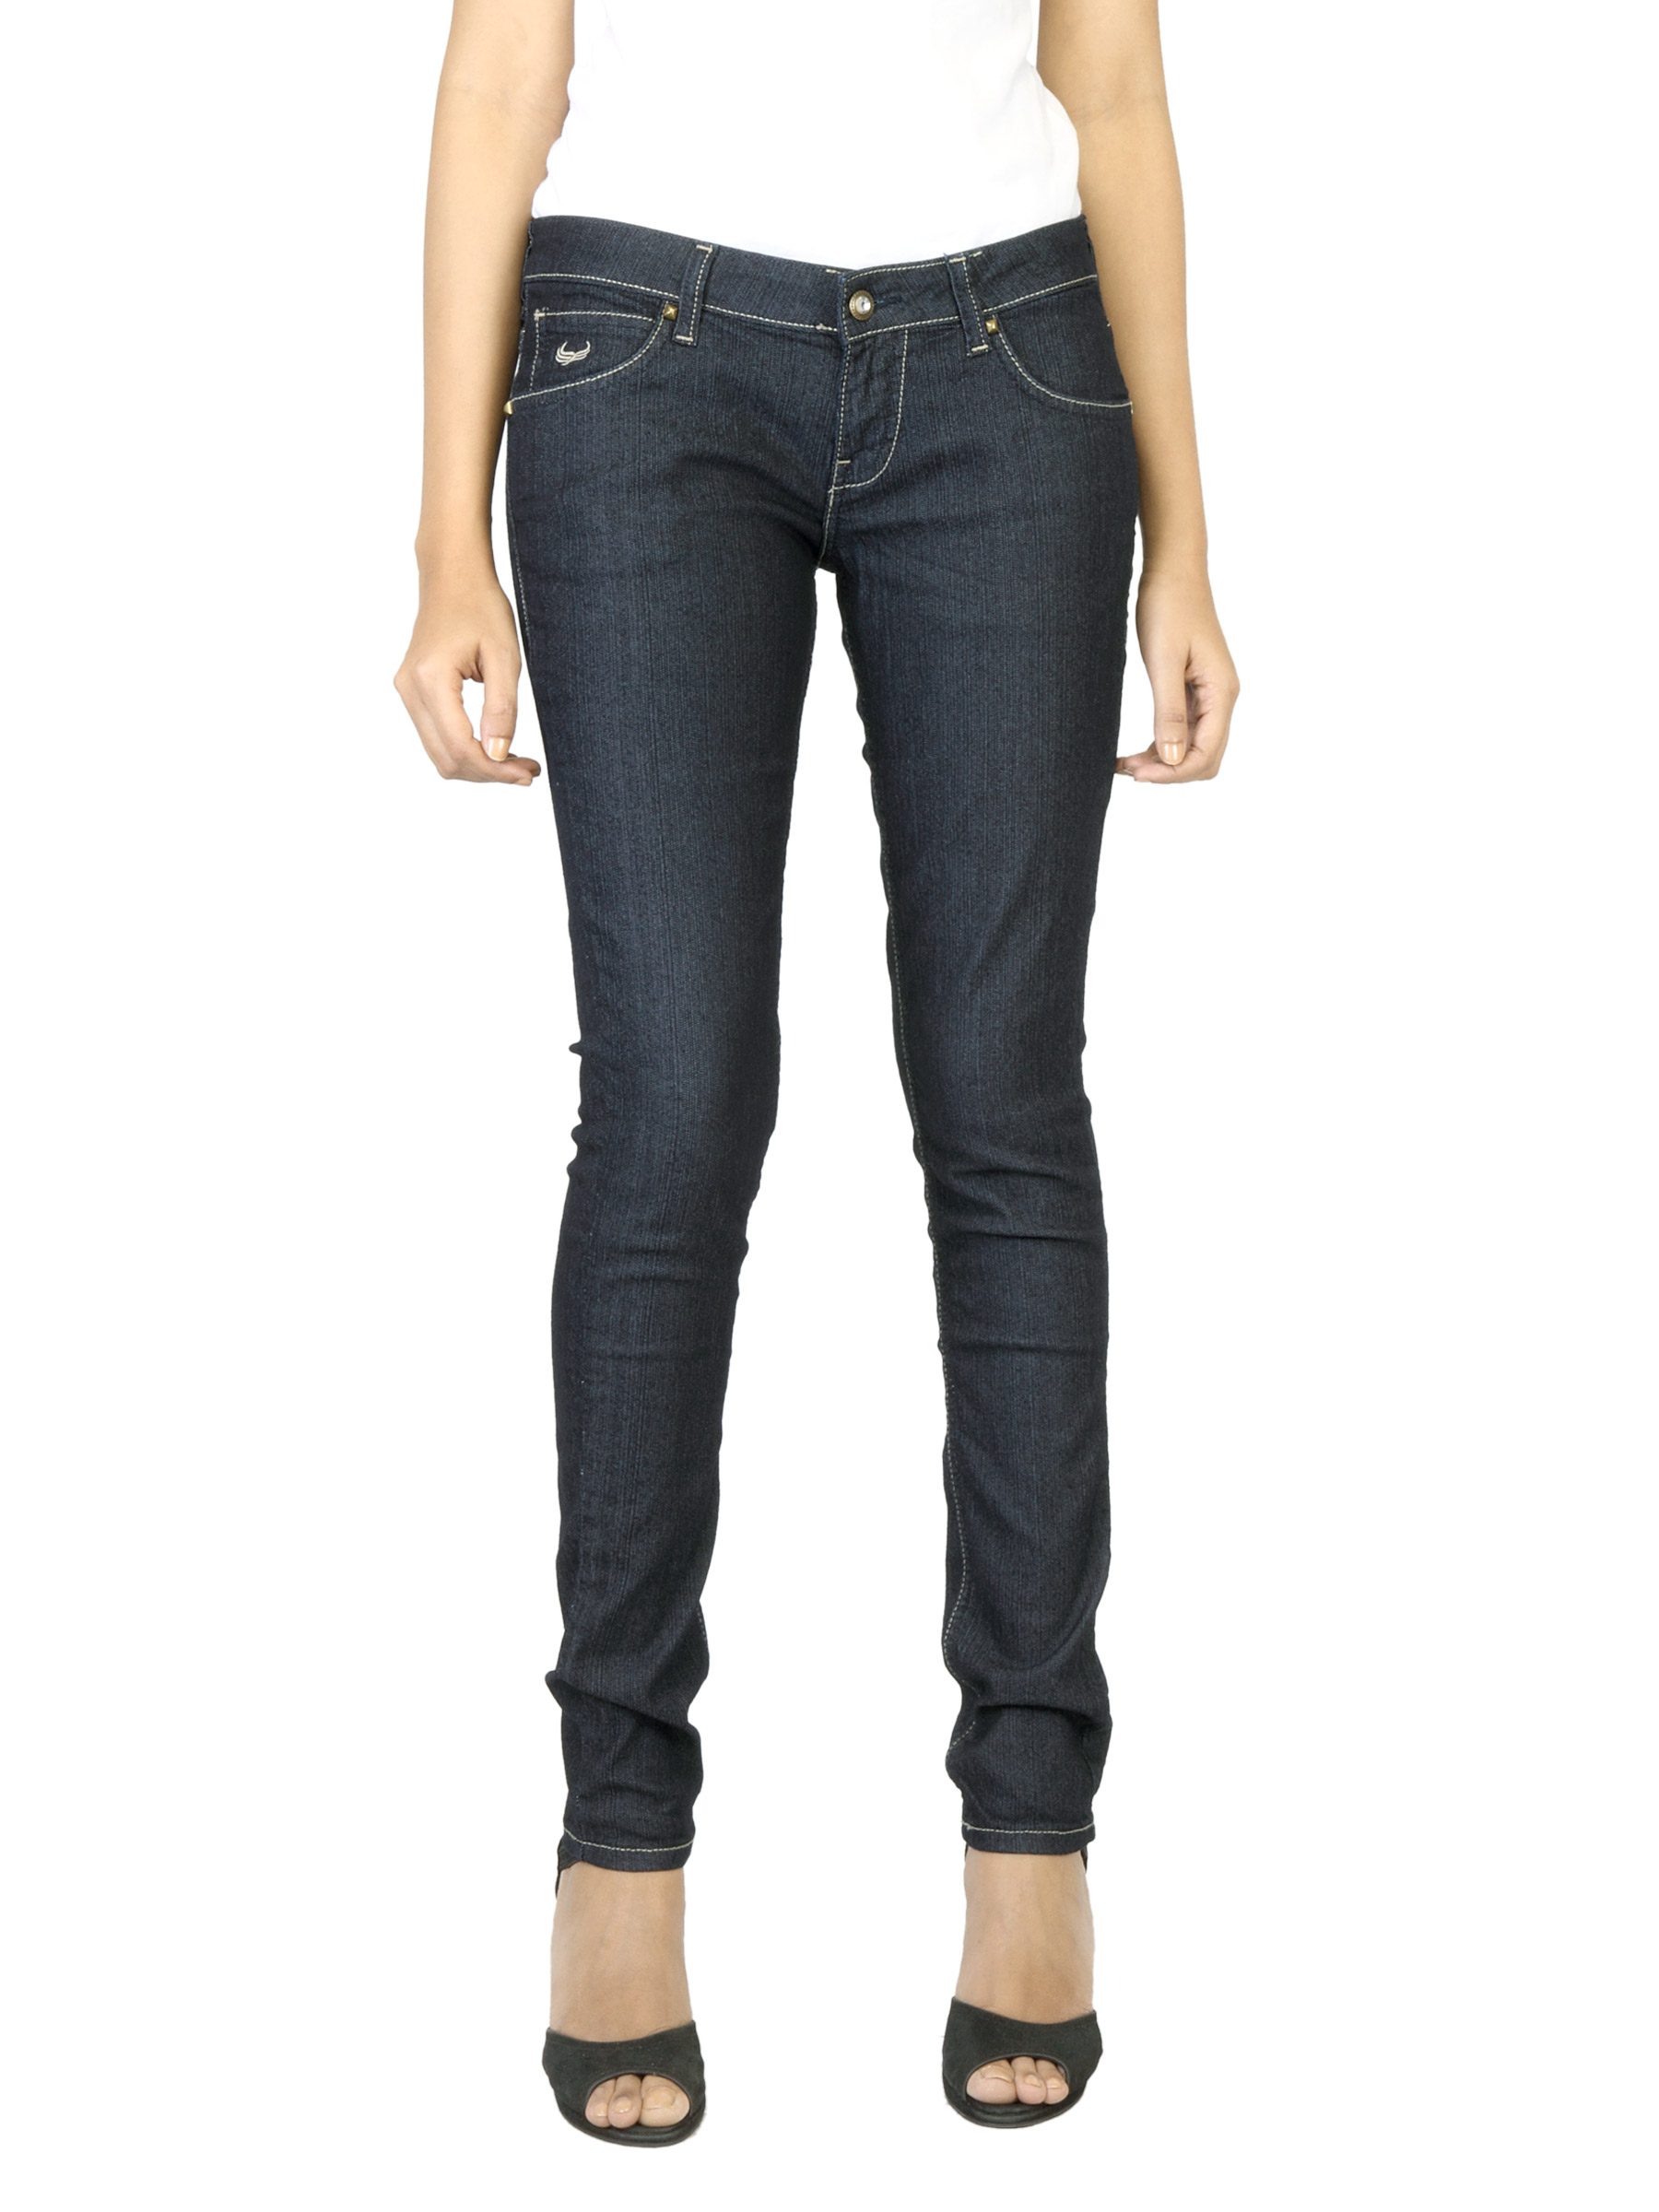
Flying Machine Women Lowrise Blue Jeans
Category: Apparel / Bottomwear / Jeans
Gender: Women
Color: Blue
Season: Fall 2011
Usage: Casual